Ennemain

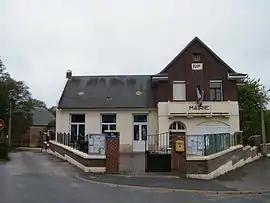
The town hall in Ennemain

Ennemain (Picard: "Ènmain" ) is a commune in the Somme department in Hauts-de-France in northern France.